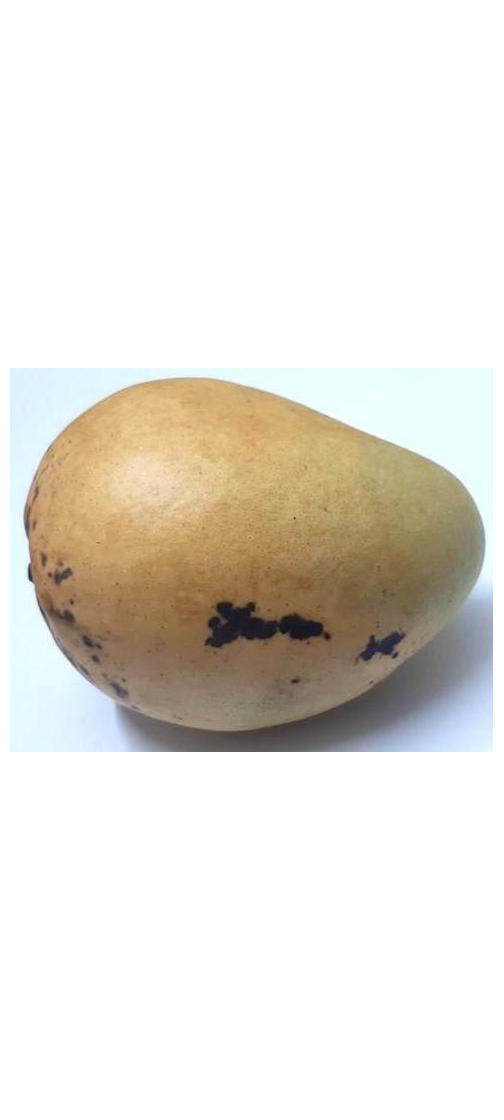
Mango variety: Bari-11